Red-fronted parrot

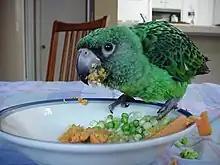
Fledgling pet eating vegetables

Usually called Jardine's parrots, the red-fronted parrot is becoming an increasingly popular pet, owing to increased availability and a growing following. They are particularly playful, intelligent, and affectionate. Some speak very clearly, and imitate other birds expertly. Their size, temperament, and voice makes them good candidates for apartment dwellers, though they can give a shrill call. Captive bred birds have an endearing nature, bonding well, usually imperceptibly or only slightly favouring one member of the family more than others. They are not as "needy" as some companion species and so long as they are occupied, can be left alone for longer periods without emotional stress (allowing the owners to work for example).